Mattancherry Palace

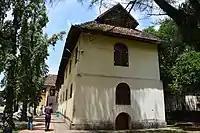
Mattancherry Palace, back side

The Mattancherry Palace is a palace popularly known as the Dutch Palace, in Mattancherry, Kochi, in the Indian state of Kerala which features Kerala murals depicting portraits and exhibits of the Rajas of Kochi. The palace was included in the tentative list of UNESCO World Heritage Sites. Despite the name "Dutch Palace", the palace was built by the Portuguese Empire as a gift to the Kingdom of Cochin.